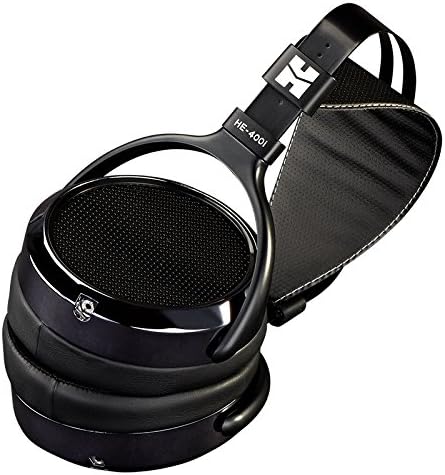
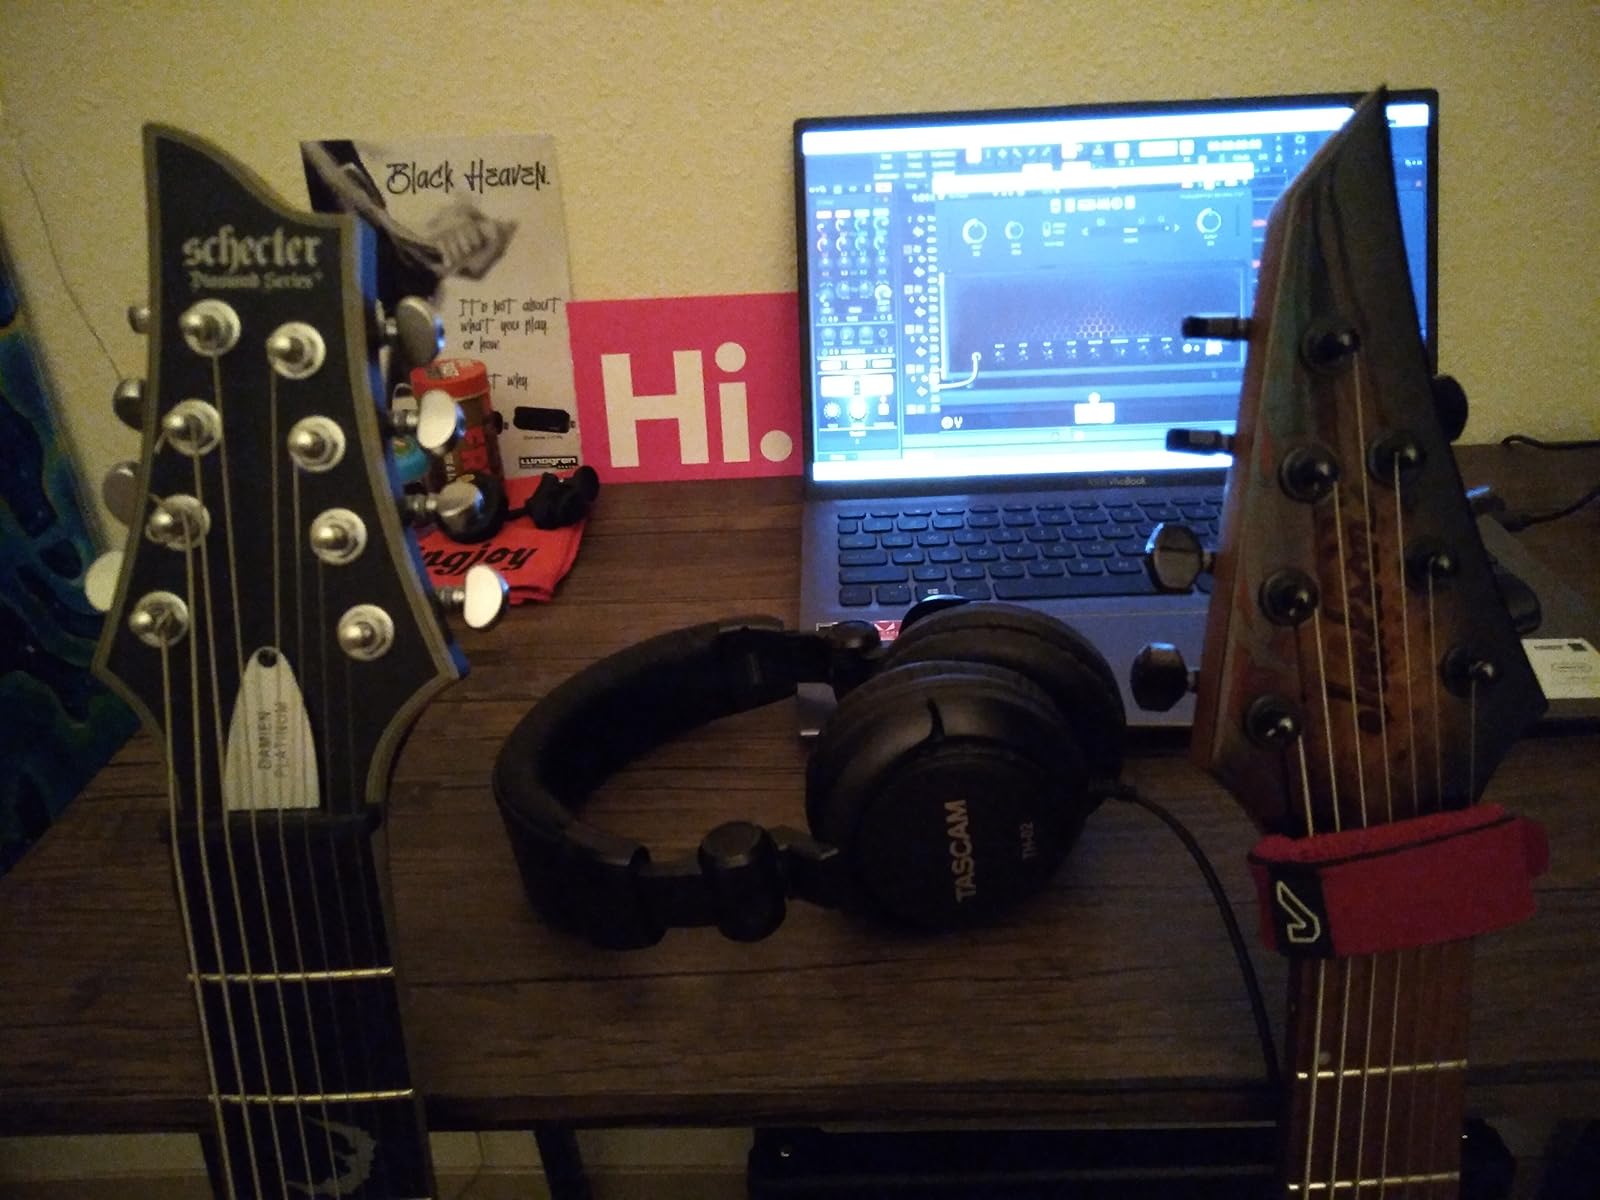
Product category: headphones
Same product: no